Prince Harry, Duke of Sussex

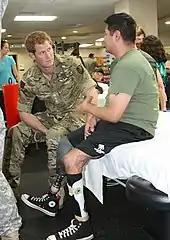
Harry (left) talking to an injured soldier at the Walter Reed National Military Medical Center, Bethesda, Maryland, US; 15 May 2013

Harry passed the Regular Commissions Board (RCB) in September 2004 and entered the Royal Military Academy Sandhurst on 8 May 2005, where he was known as Officer Cadet Wales, and joined Alamein Company. His entry into the academy had to be delayed for 4 months as he recovered from an injury to his left knee. In April 2006, Harry completed his officer training and was commissioned as a Cornet (second lieutenant) in the Blues and Royals, a regiment of the Household Cavalry in the British Army. On 13 April 2008, when he reached two years' seniority, Harry was promoted to lieutenant.